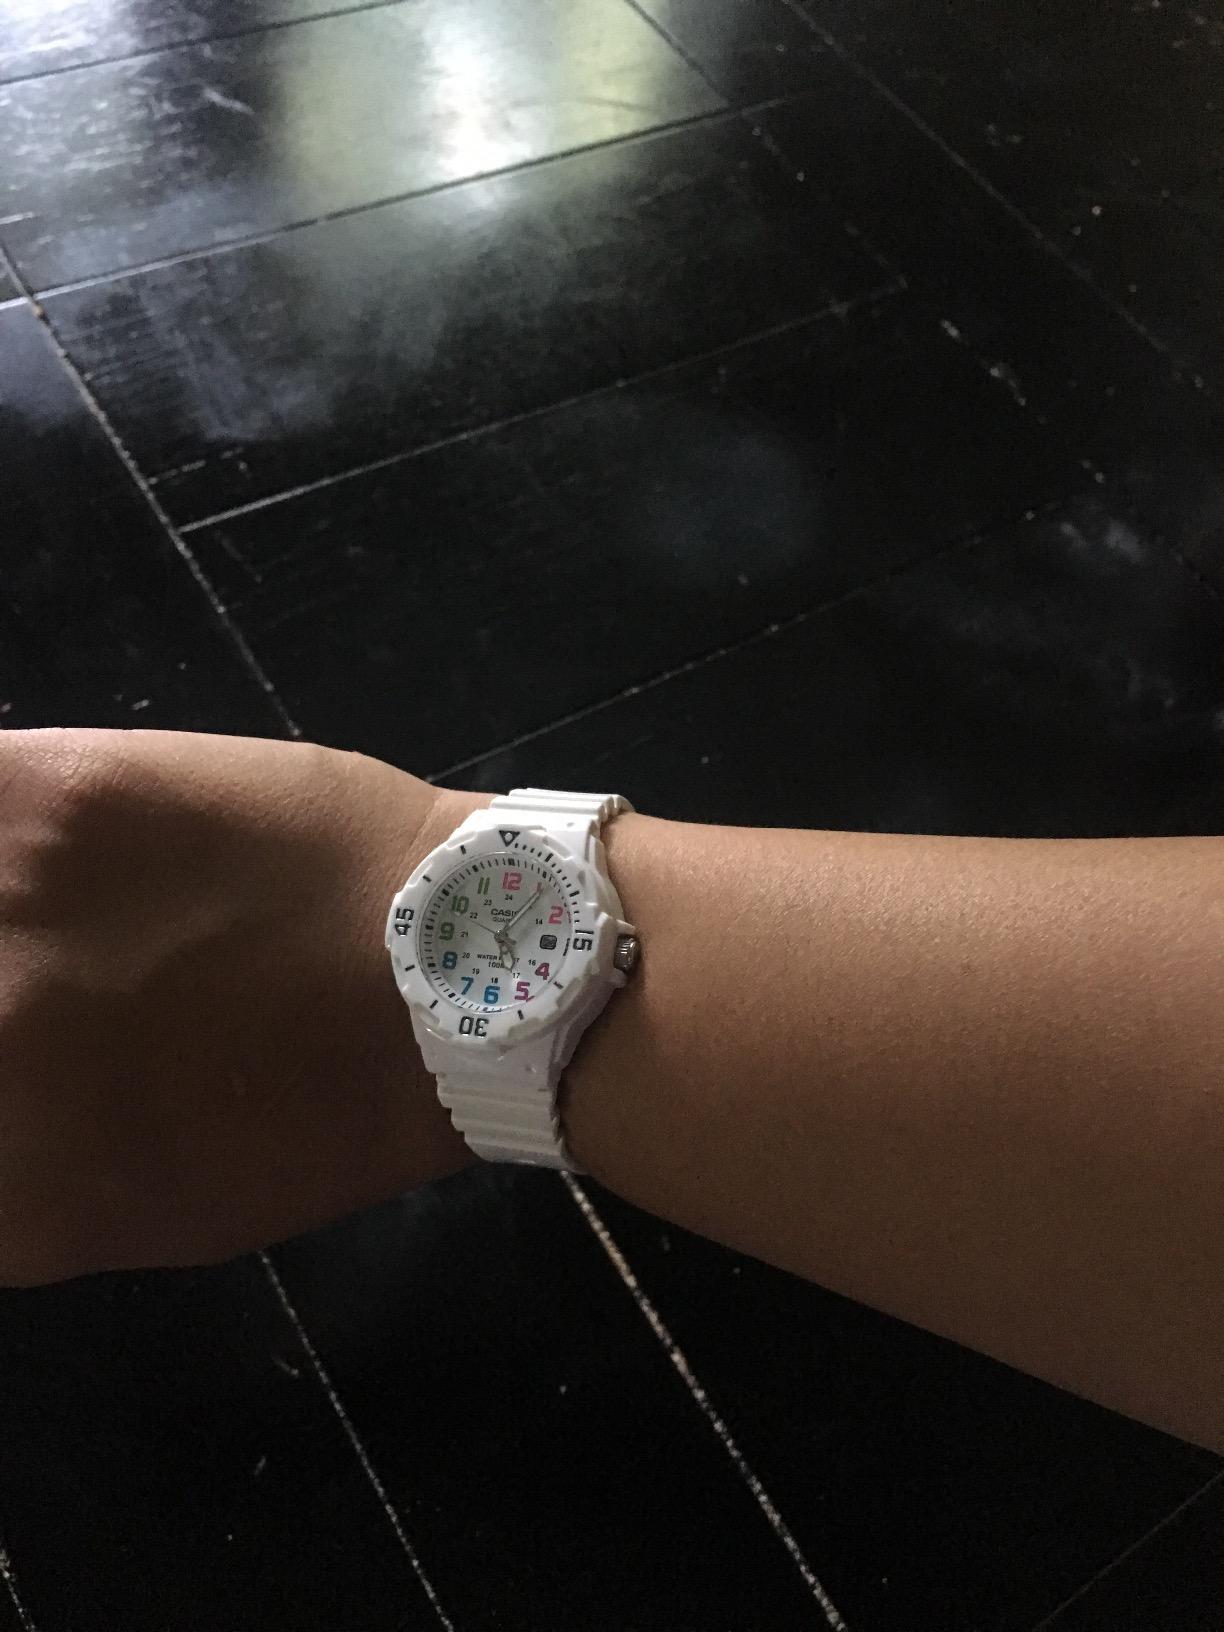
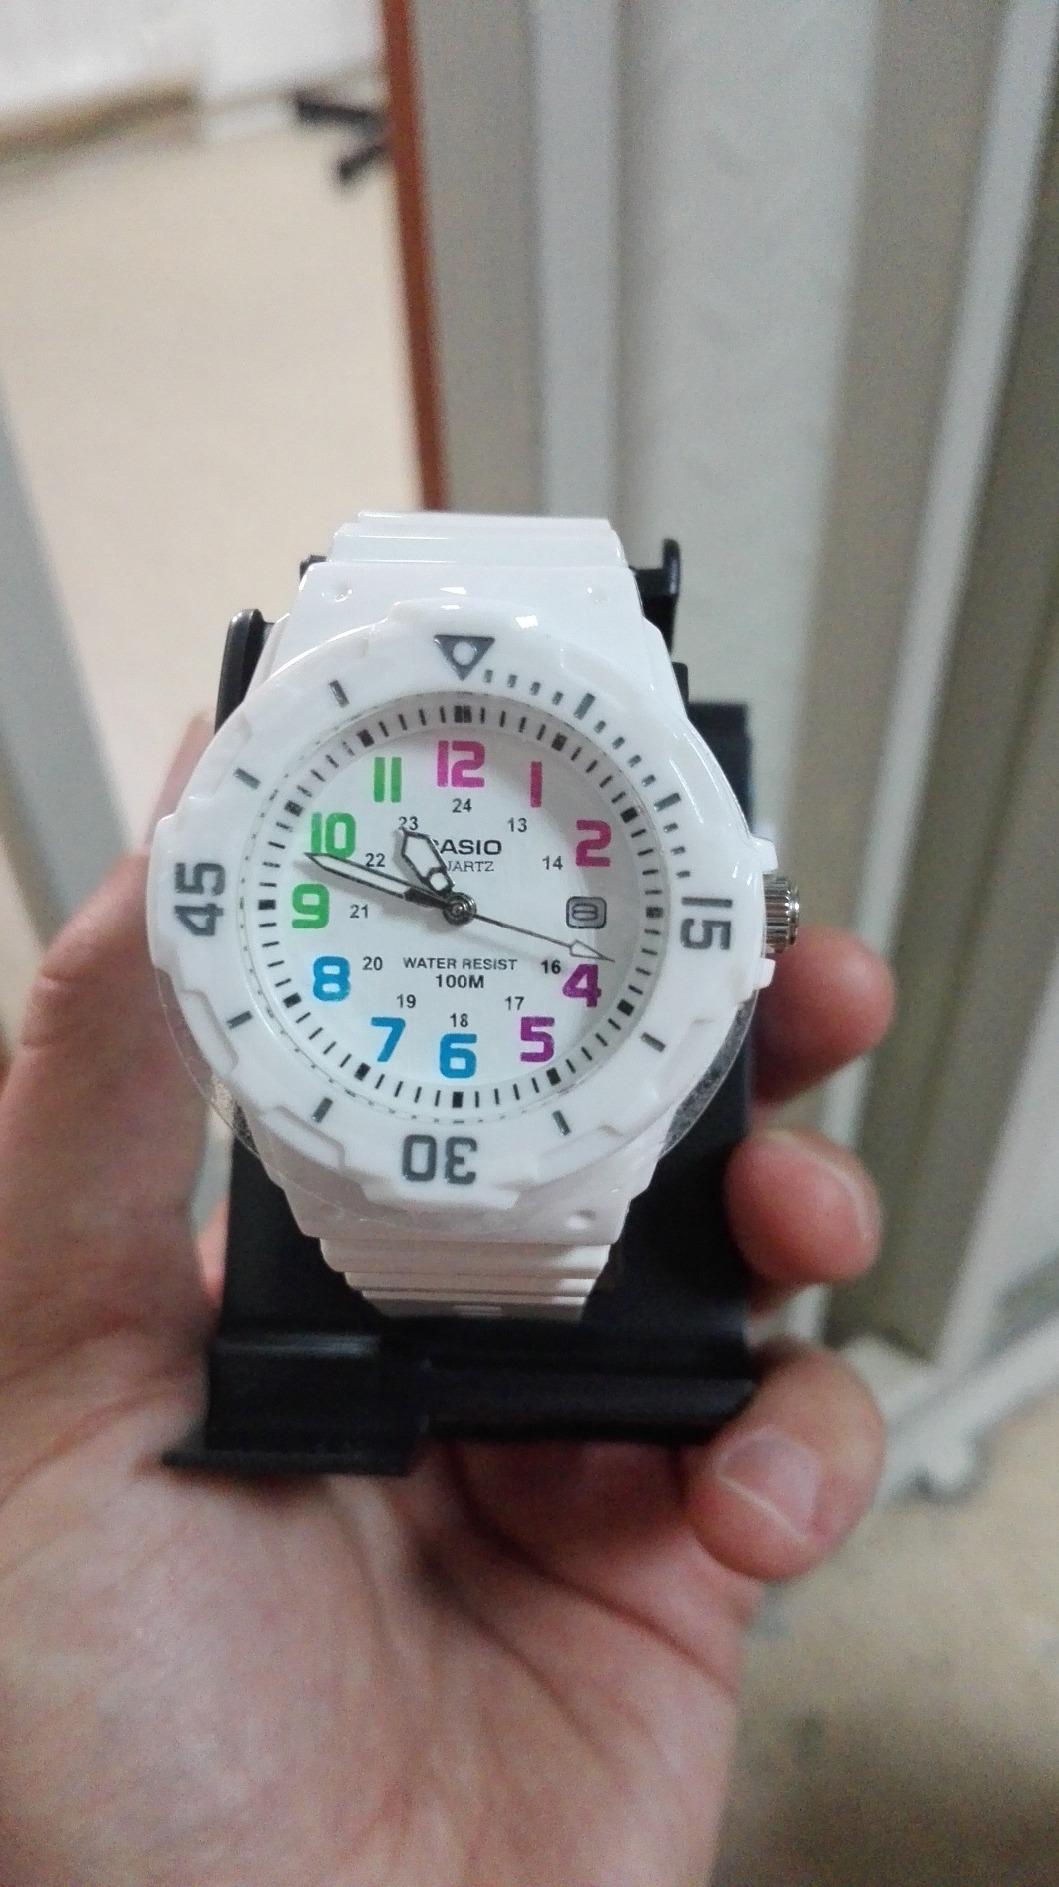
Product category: accessories_watch
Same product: yes